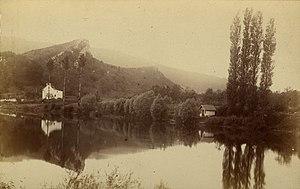
Velotte est un quartier de Besançon situé au sud de la ville. Avec environ 2 178 habitants en 2009, il constitue le plus petit quartier de la commune.